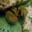
Label: lobster